Enggano Island

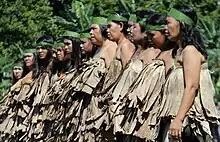
Enggano female dancers

There are six villages on Enggano Island, which are all located on the island's only main road, which traverses the island's north-east coast (Yoder 2011:6).